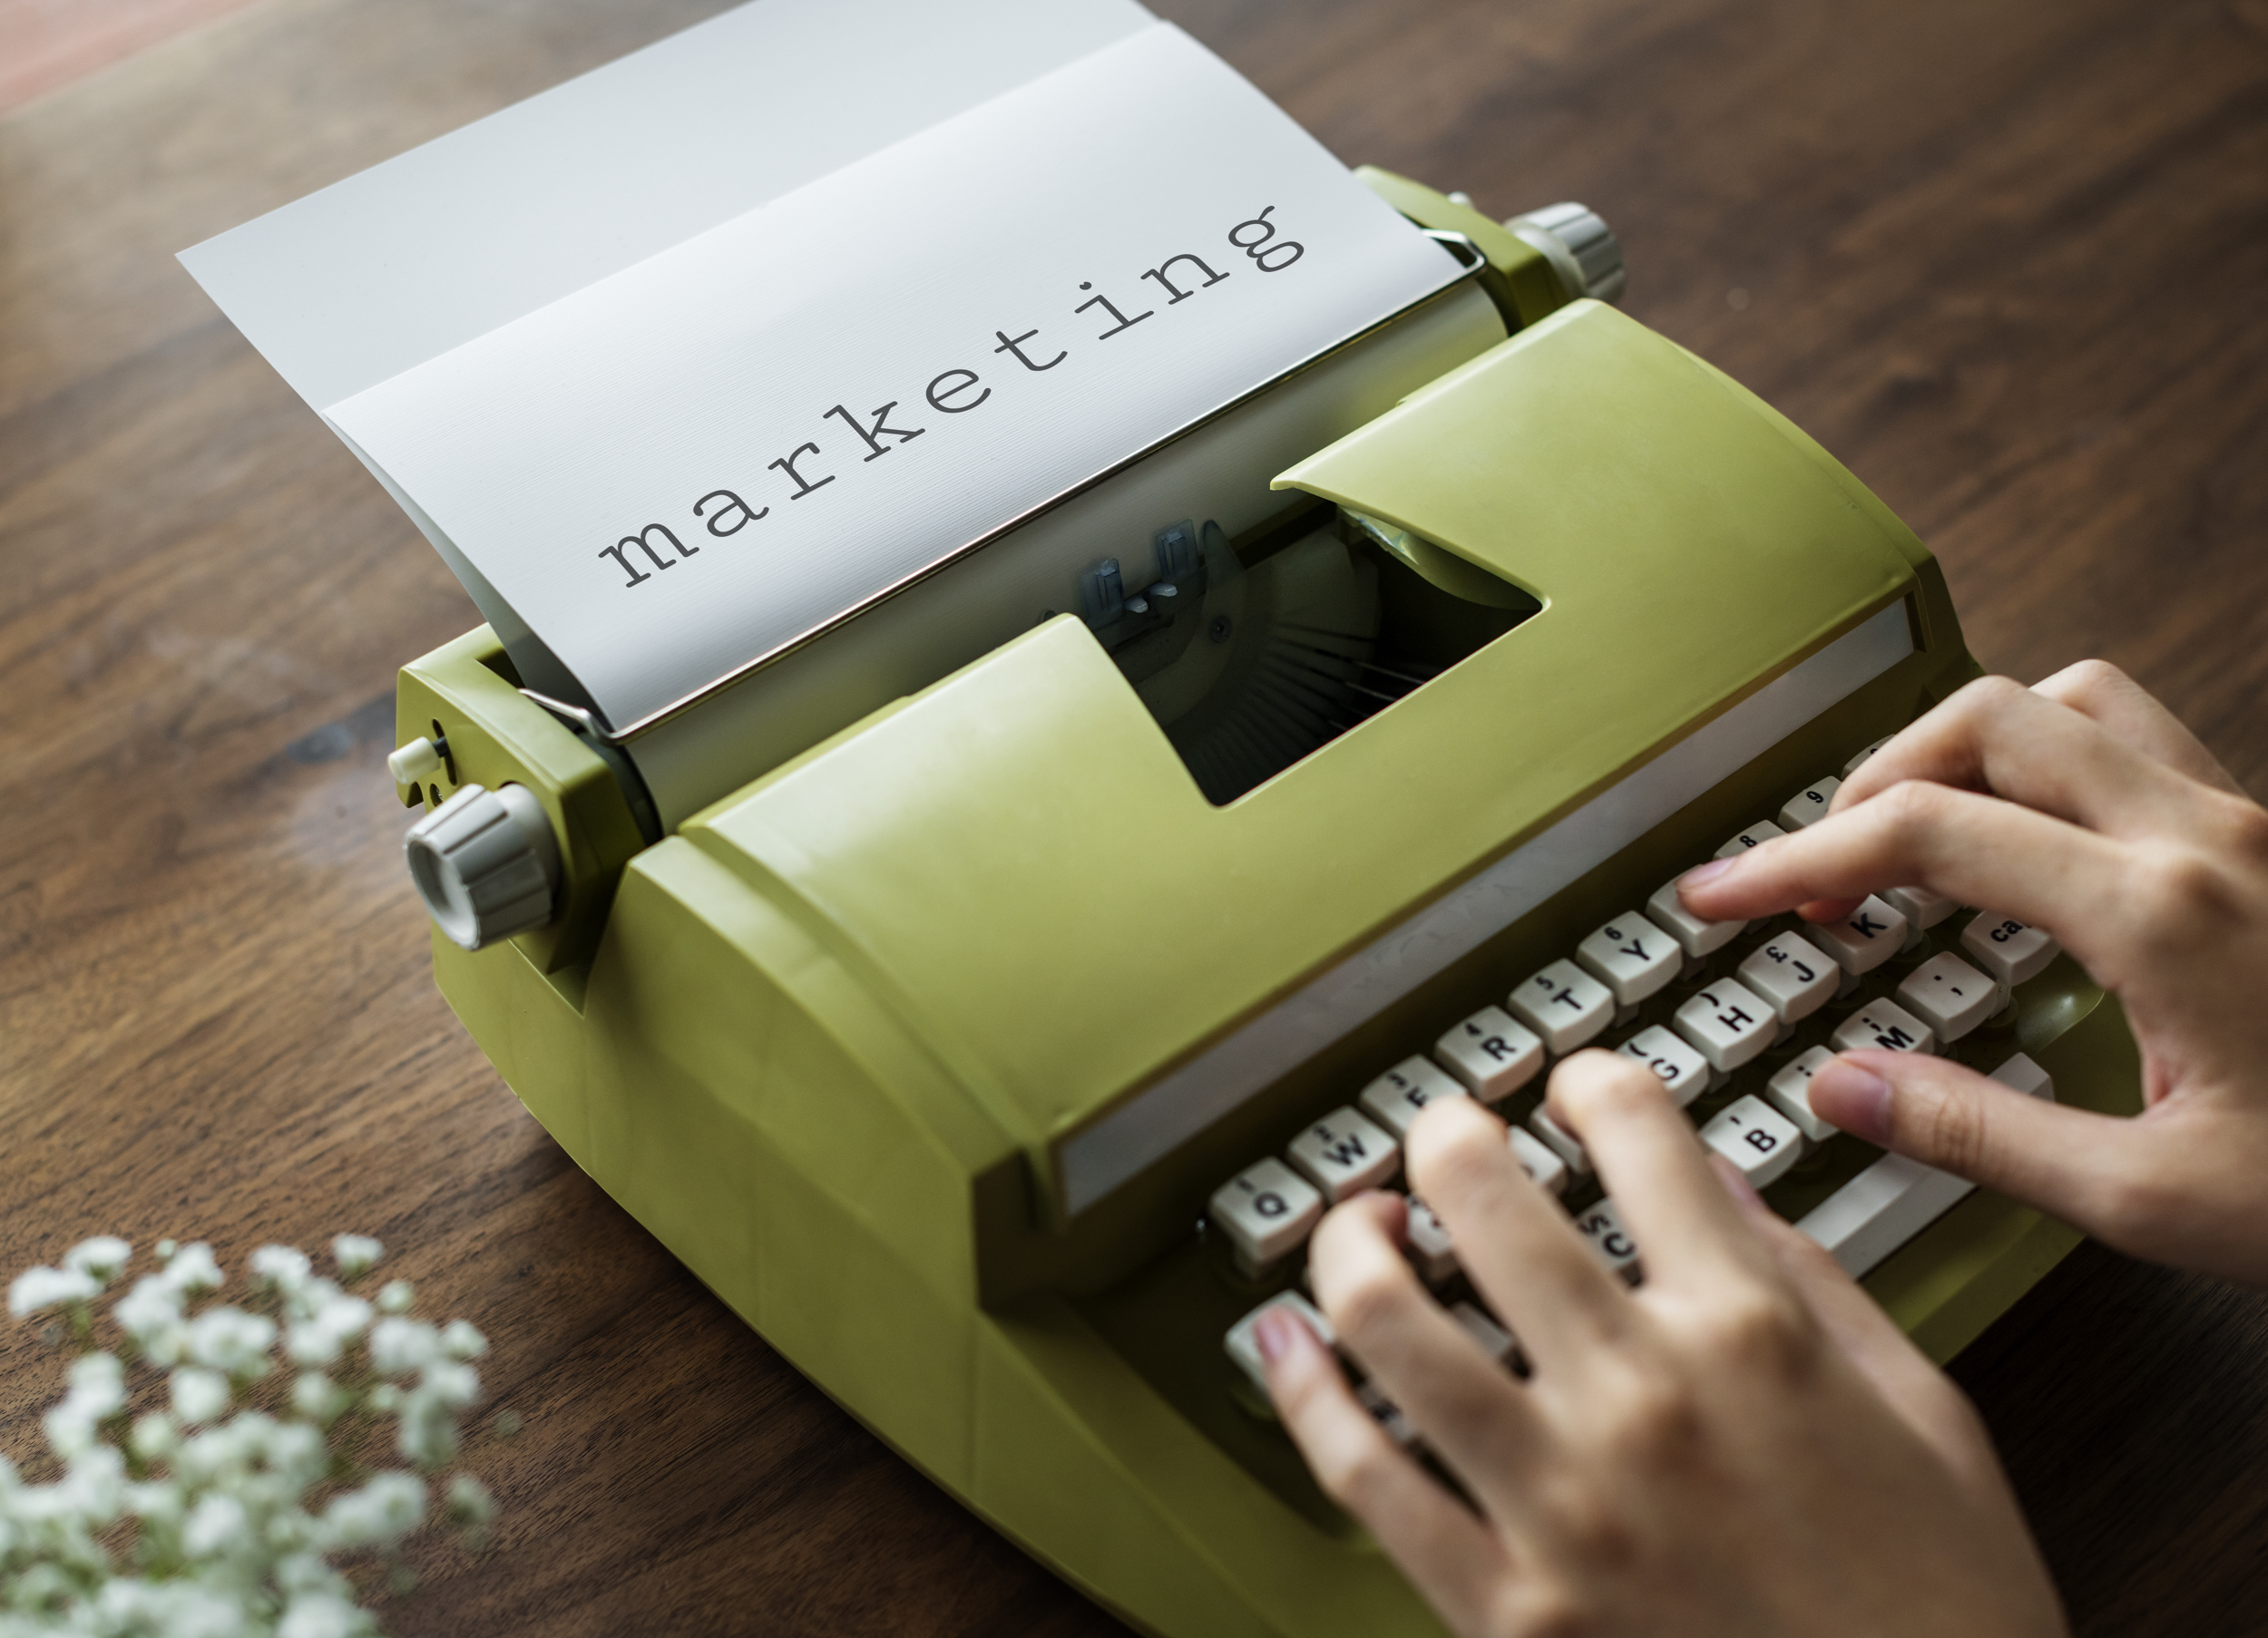
typewriter, office equipment, office supplies, Material property, hand